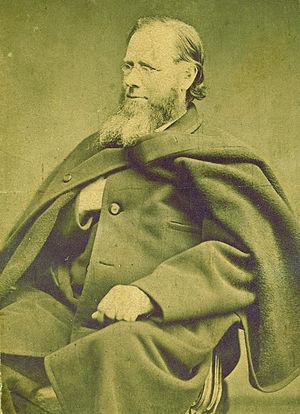
Isaac Hecker, né le 18 décembre 1819 et décédé le 22 décembre 1888, est un prêtre catholique américain qui fut le fondateur de la congrégation religieuse des pères paulistes.